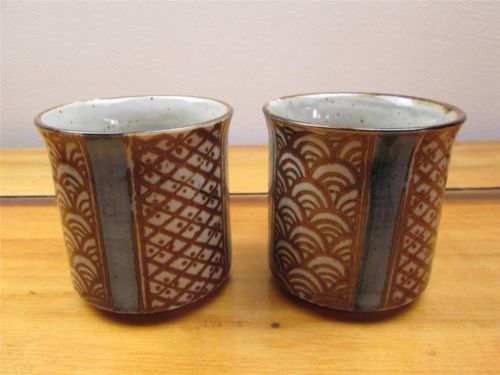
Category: mug